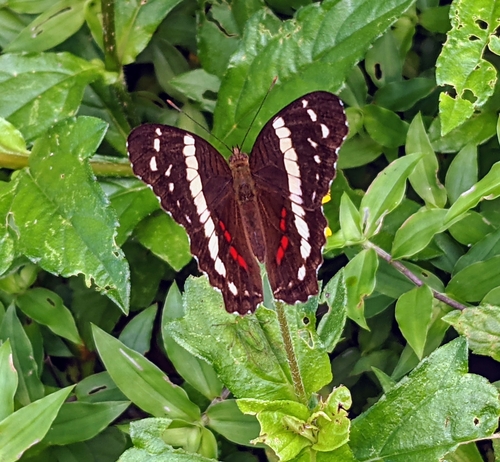
Scientific name: Anartia fatima
Common name: Banded peacock
Family: Nymphalidae
Order: Lepidoptera
Pollinator type: Primary pollinator
Habitat: Open areas and gardens
Geographic range: South America
Conservation status: Least Concern